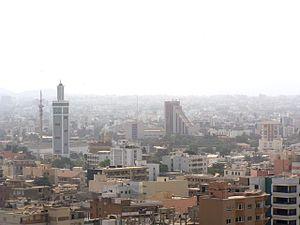
Mosquée de dakar